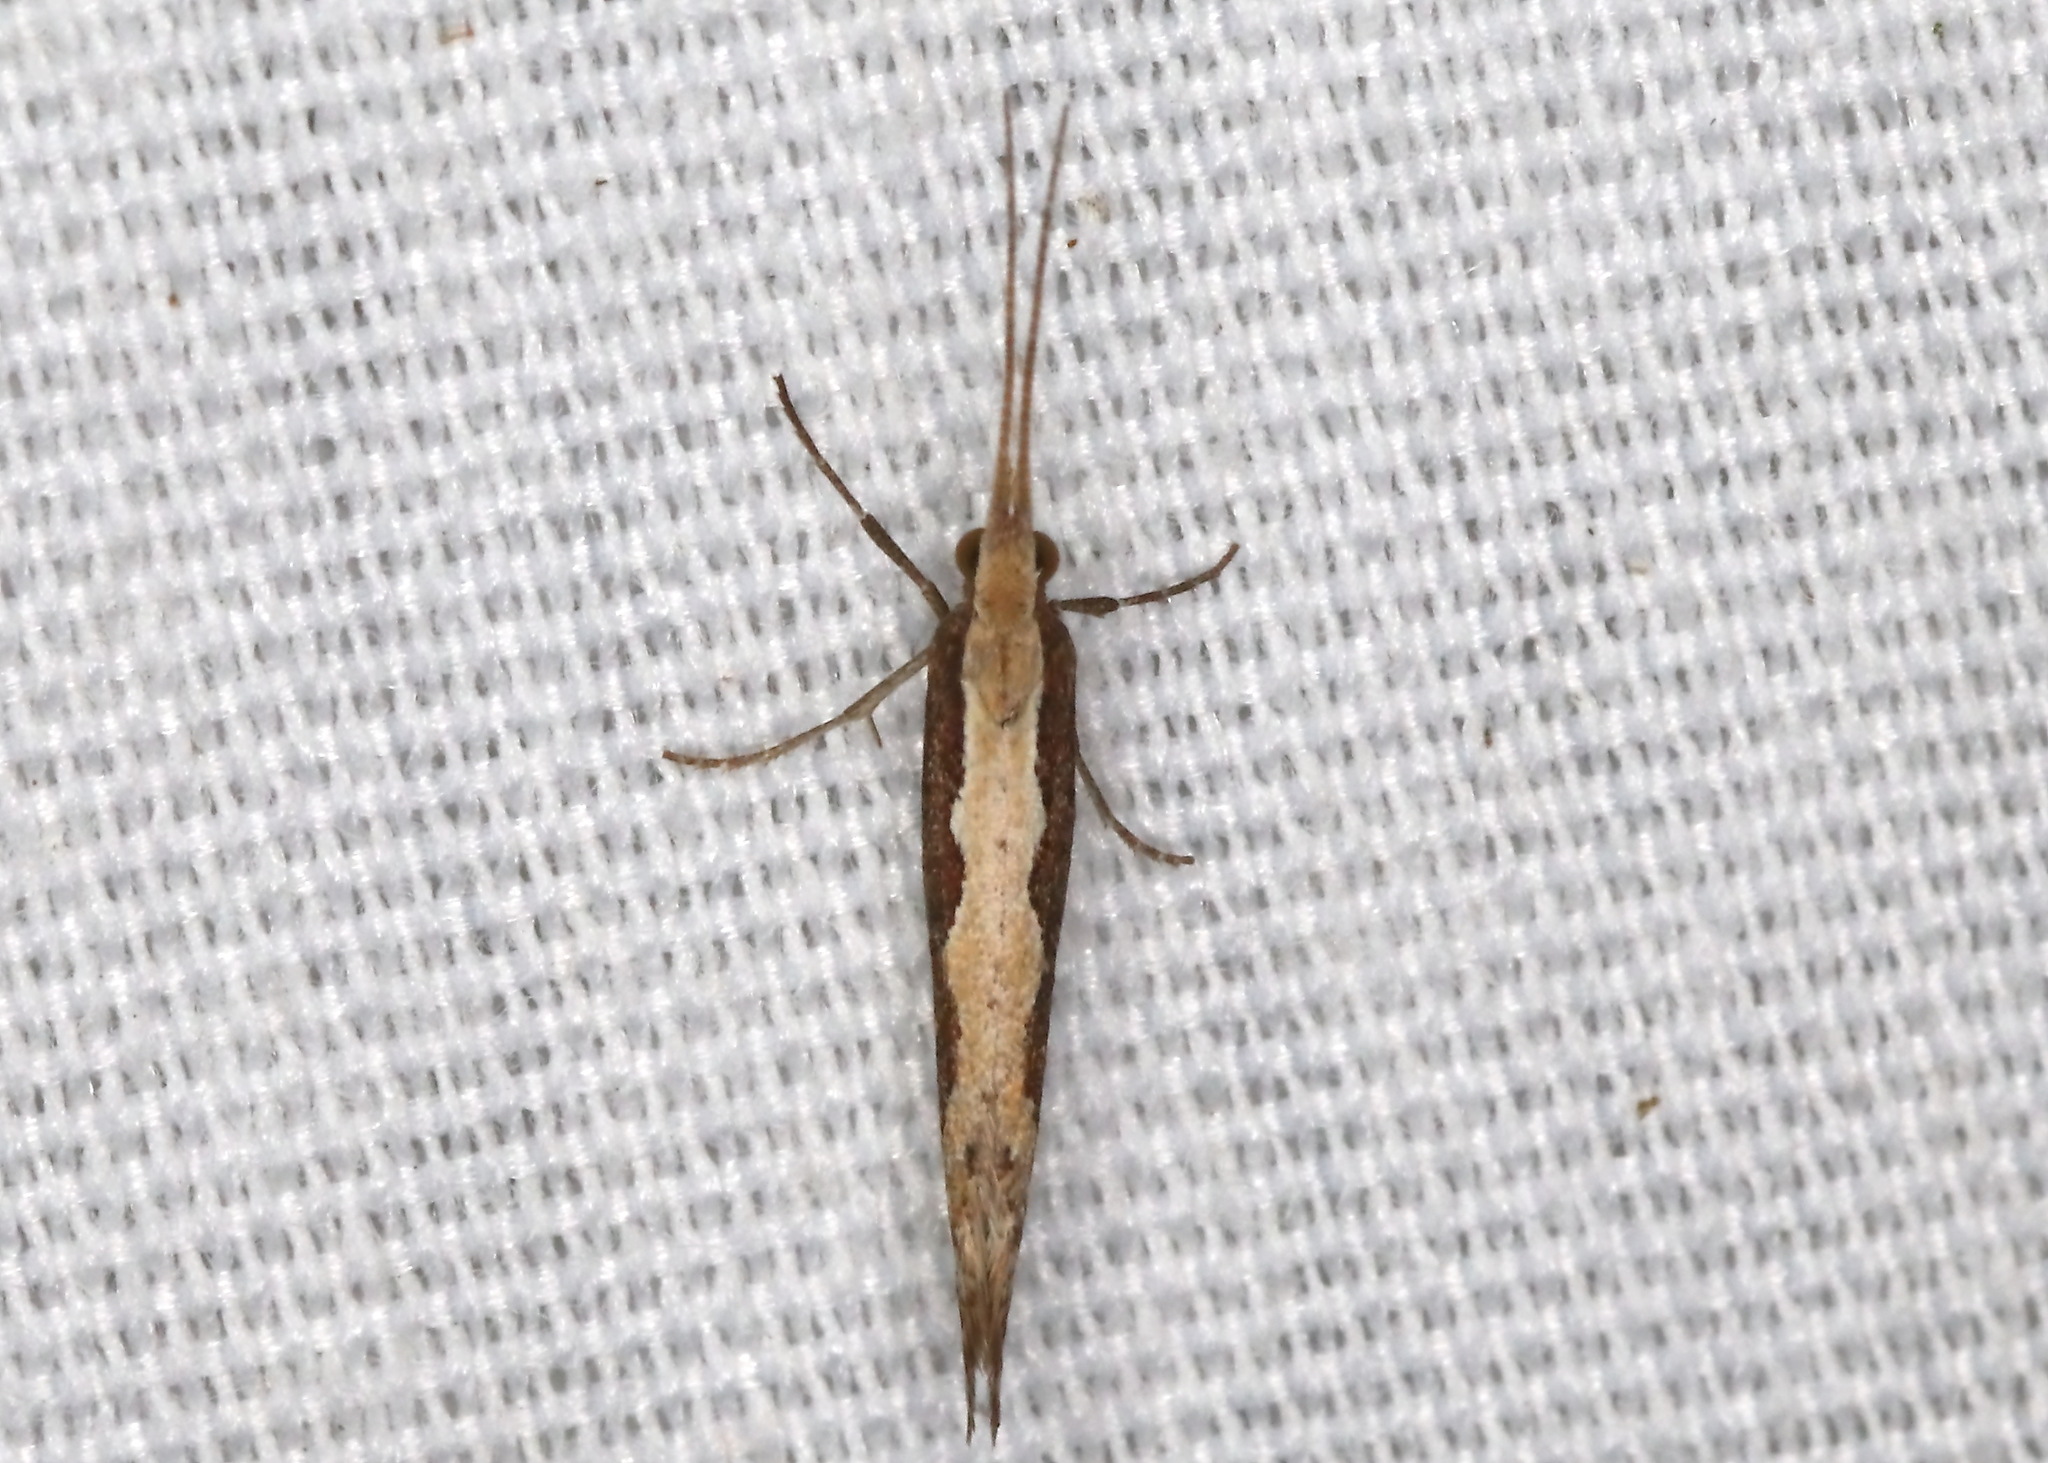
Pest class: diamondback_moth